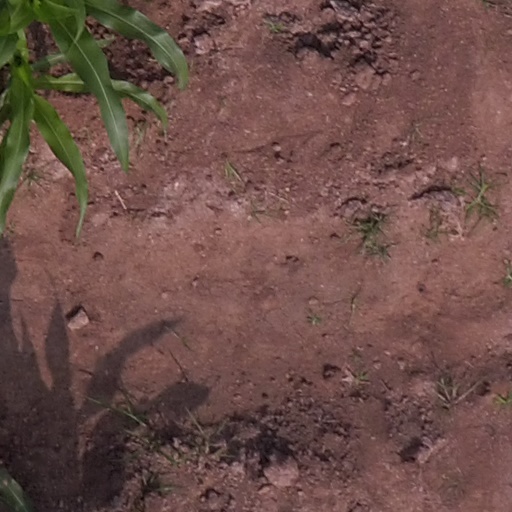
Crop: maize; corn